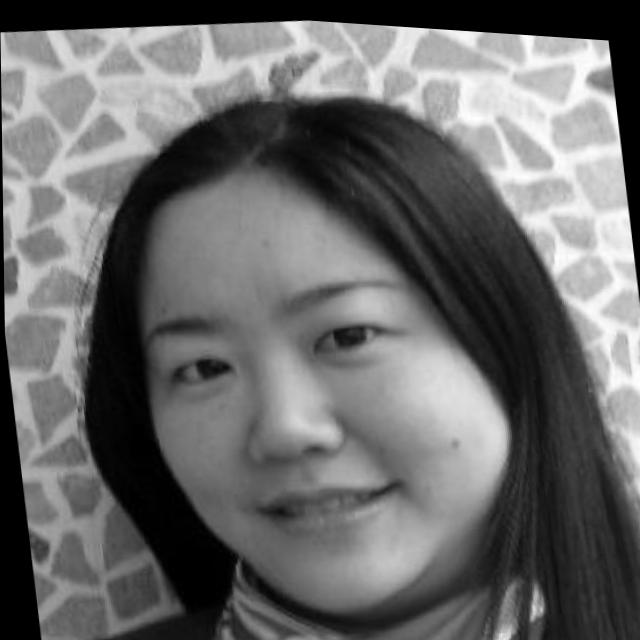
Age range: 21-44